Kipps (1941 film)

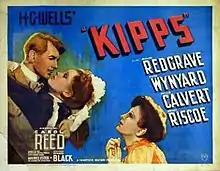

Kipps (US title The Remarkable Mr. Kipps) is a 1941 British comedy-drama film adaptation of H. G. Wells's 1905 novel of the same name. The film was directed by Carol Reed and stars Michael Redgrave as a draper's assistant who inherits a large fortune. The film's costumes were designed by Cecil Beaton.